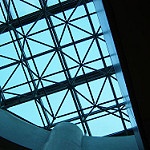
Label: buildings